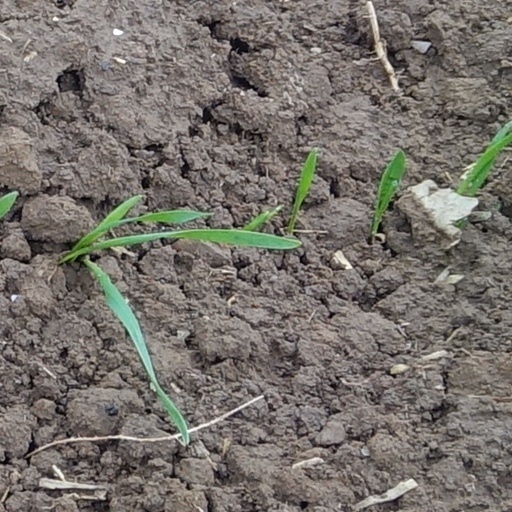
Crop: wheat